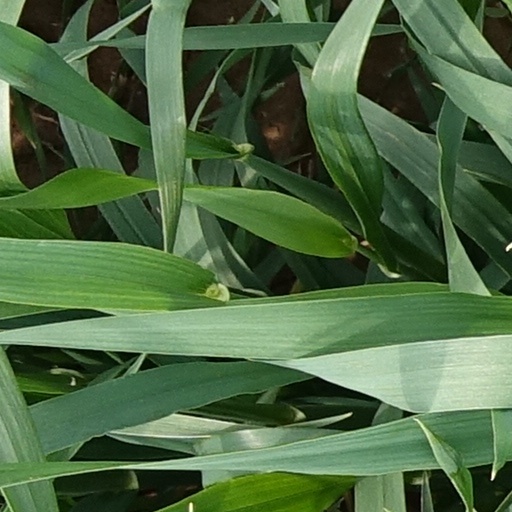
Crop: wheat